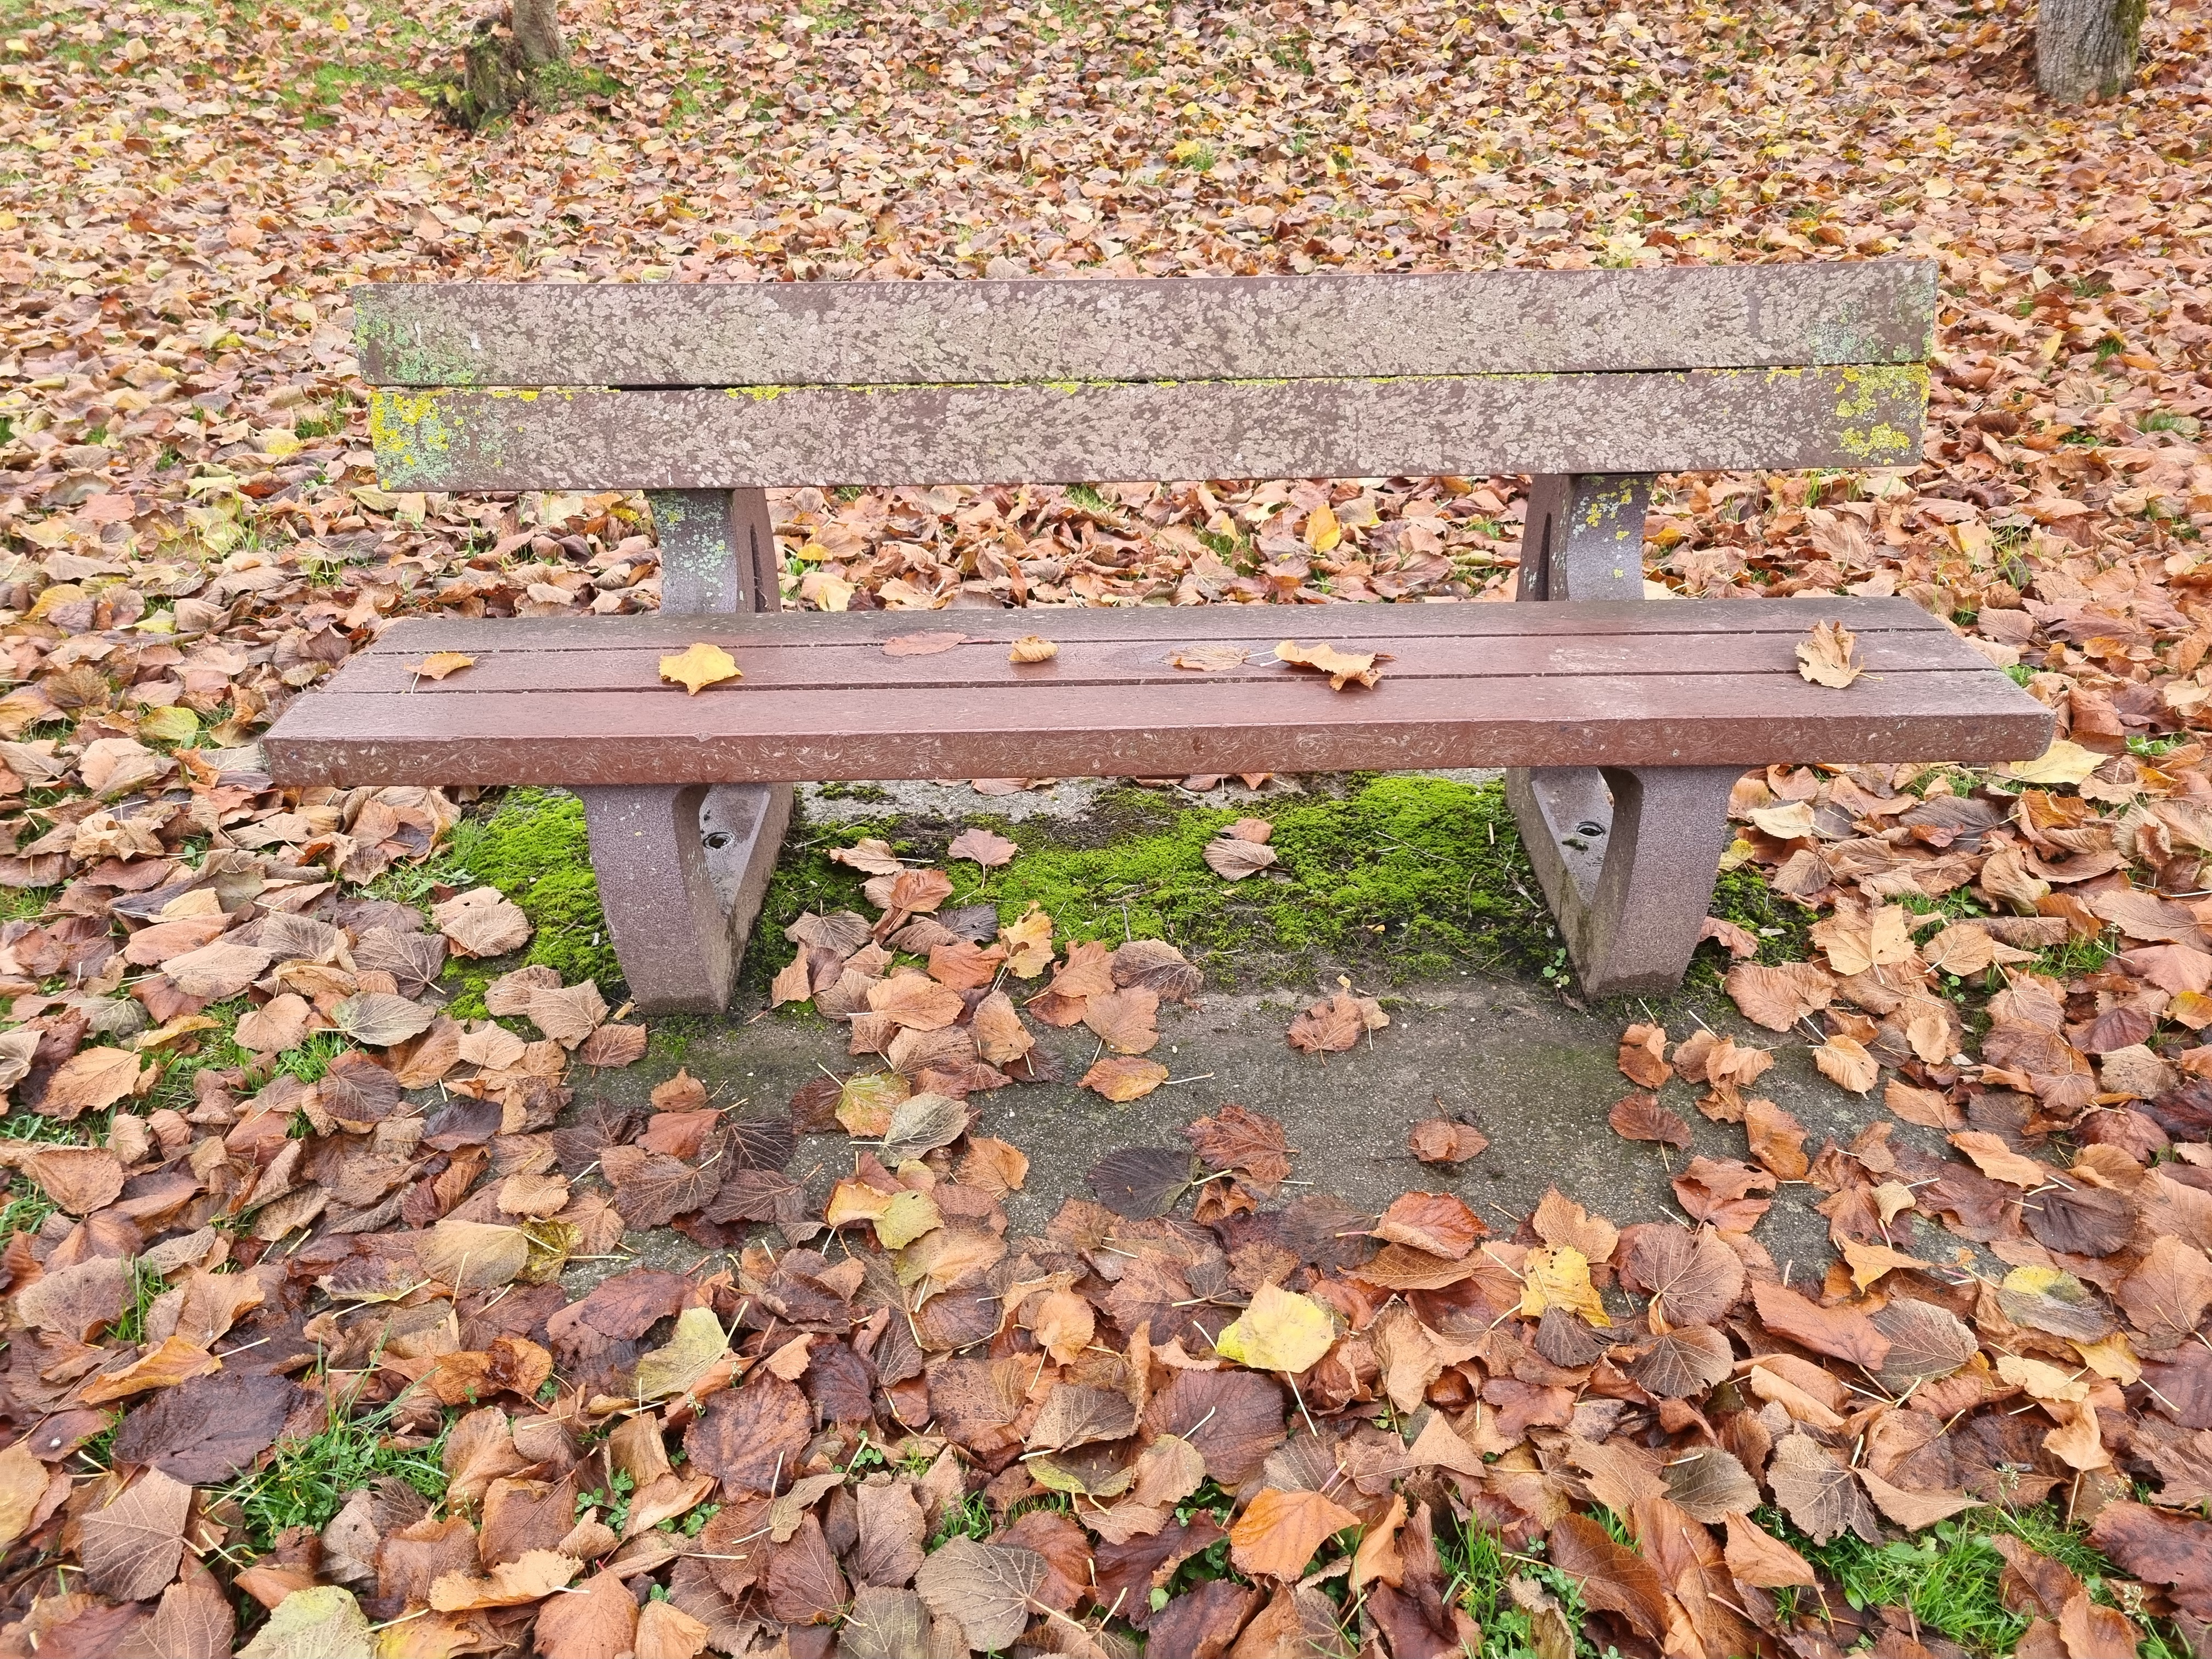
bench, autumn, leaves, trees, picnic, rust, brown, yellow, yellowed, wood, cold, outdoor, grasses, greenery, alone, isolated, outdoor bench, nature, outdoor furniture, street furniture, grass, deciduous, groundcover, natural landscape, Tints and shades, rectangle, soil, landscape, shrub, hardwood, shadow, plant, shade, table, building material, trunk, road surface